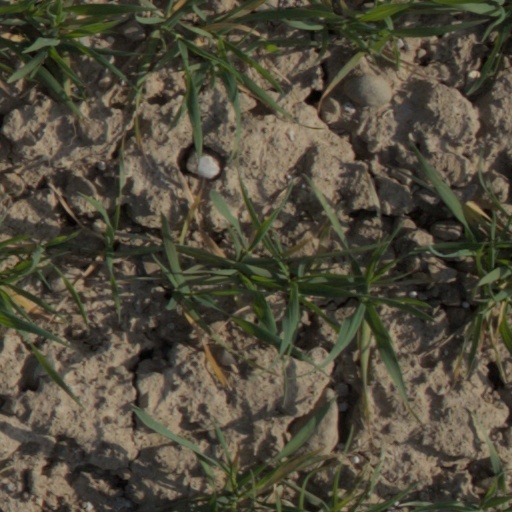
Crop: wheat